Princess Cut (film)

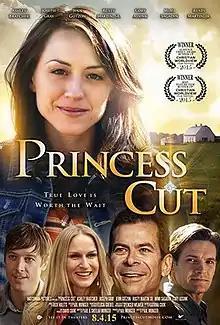

Princess Cut is a 2015 American Christian romance film, directed and written by Paul Munger.